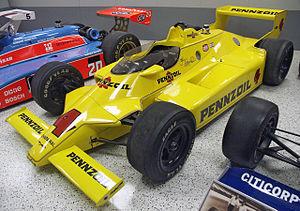
Chaparral Cars était une équipe de course automobile américain basée à Midland au Texas fondée en 1961 par Hap Sharp et Jim Hall.